Angel Clare

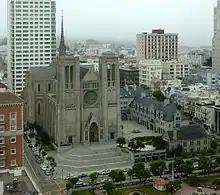
Grace Cathedral, photographed in 2009, where "Angel Clare" was recorded

"Angel Clare" was recorded at Grace Cathedral in San Francisco.